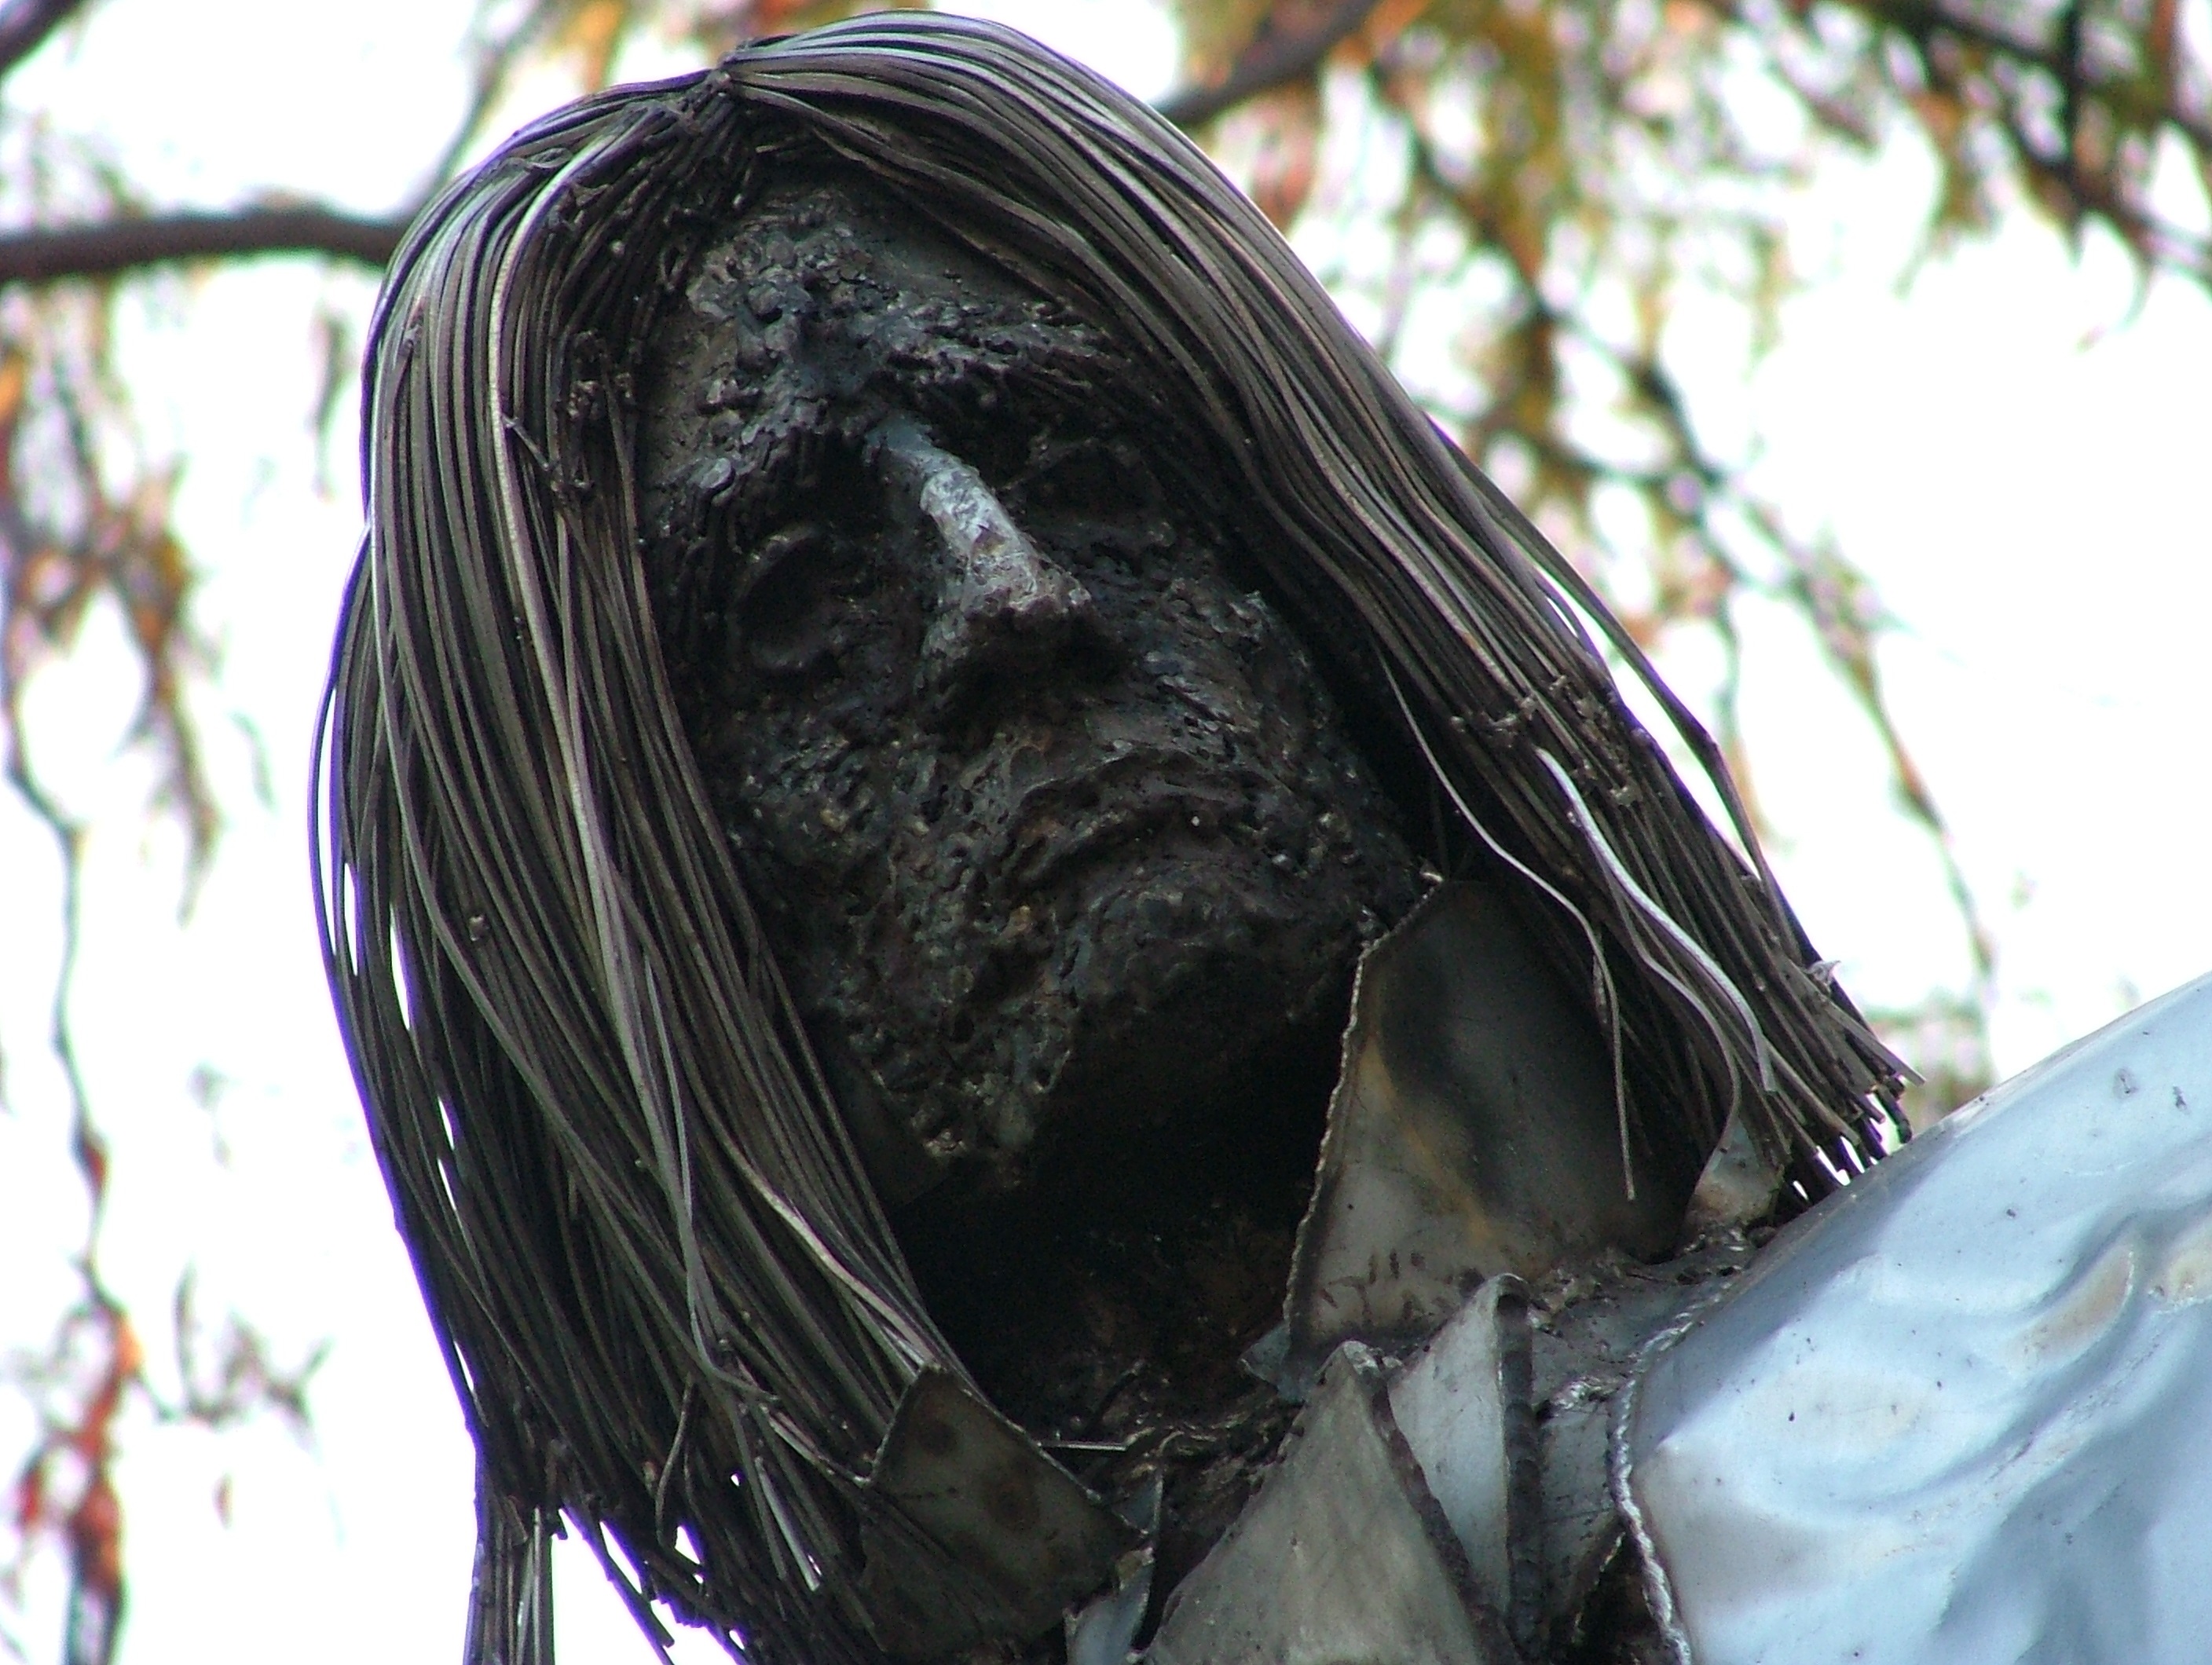
statue, sculpture, winter, monument, spring